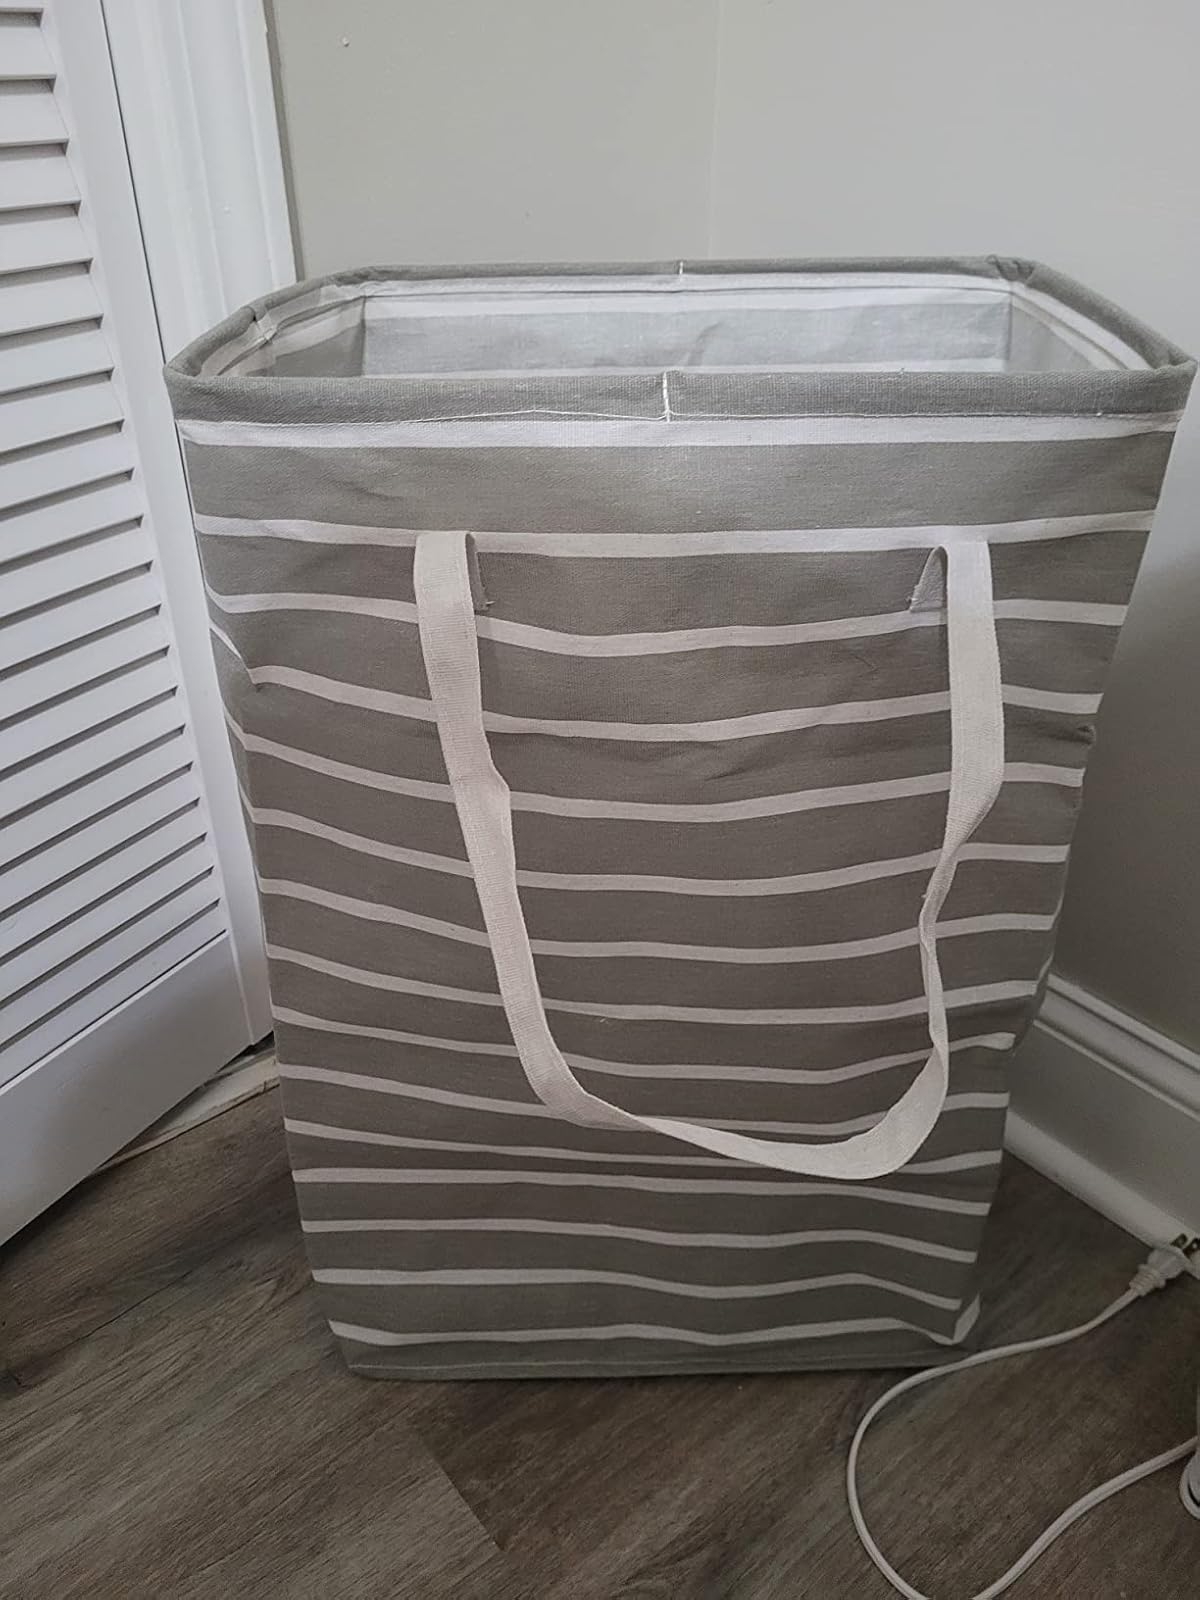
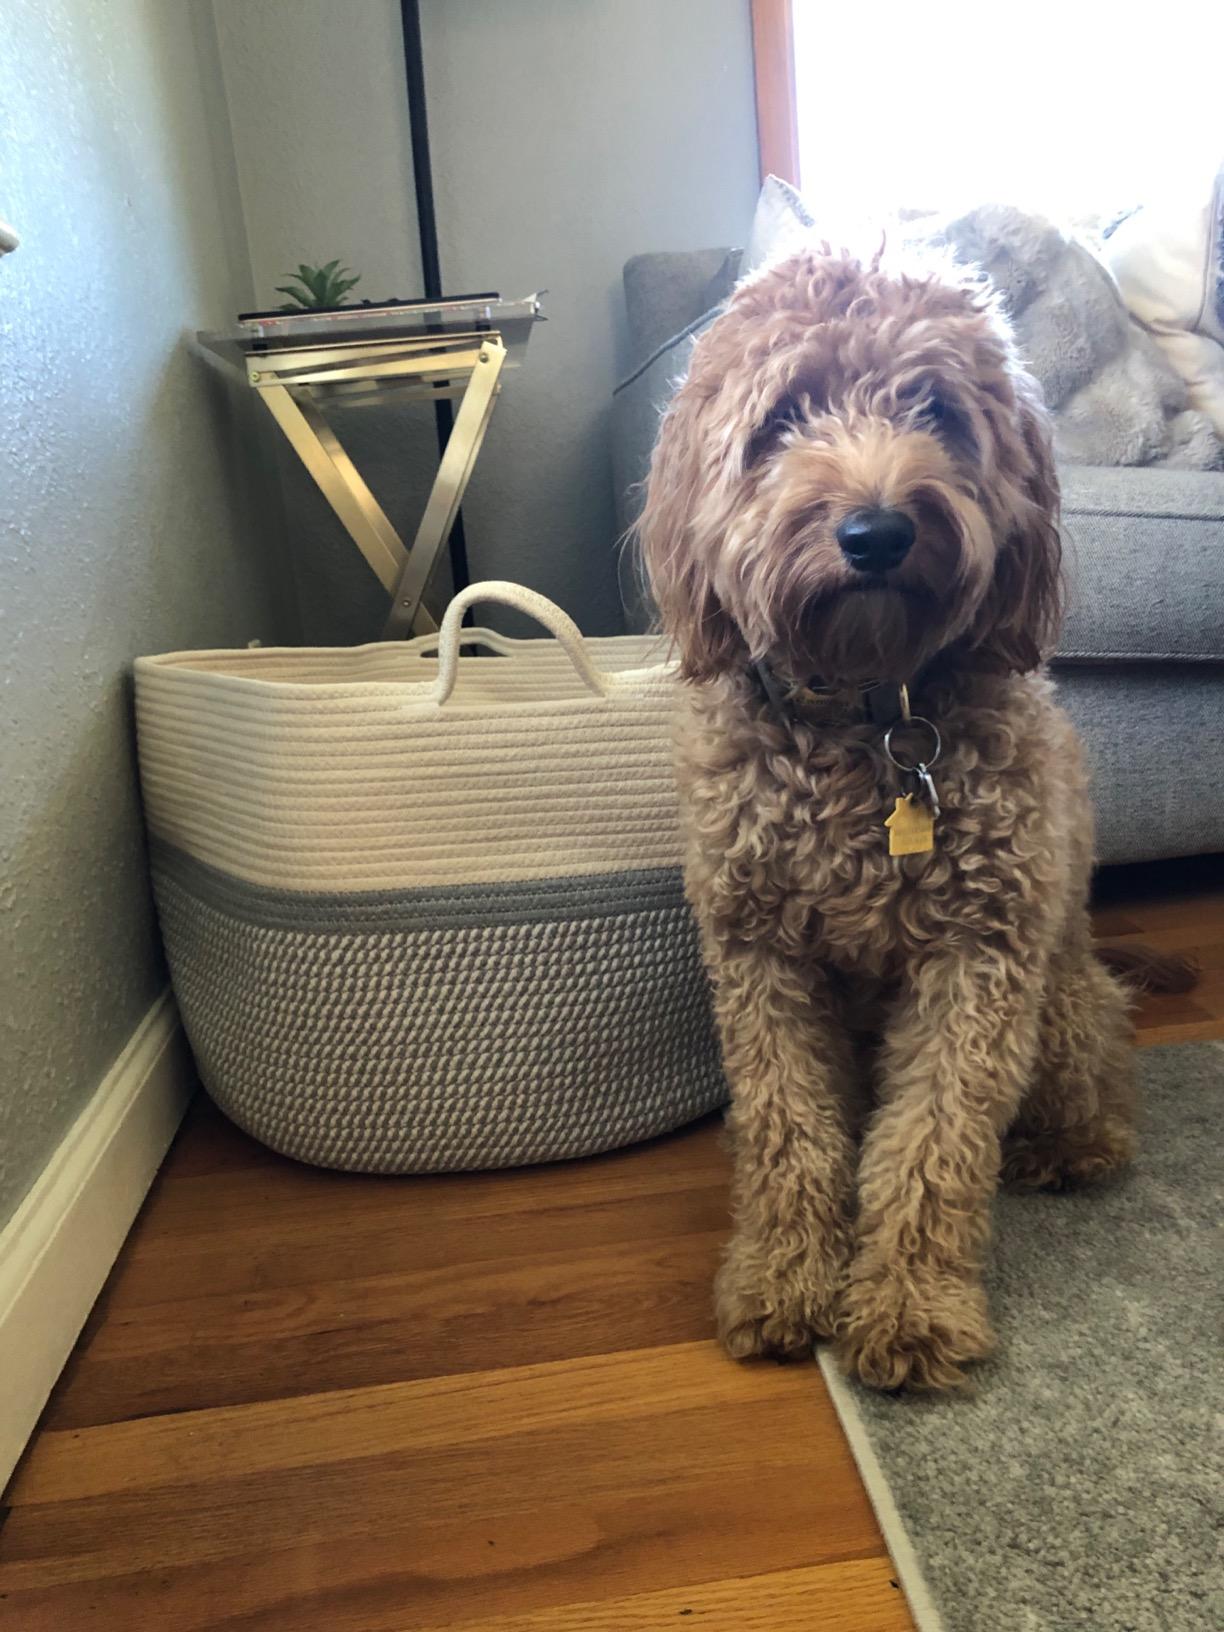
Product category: items_hamper
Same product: no